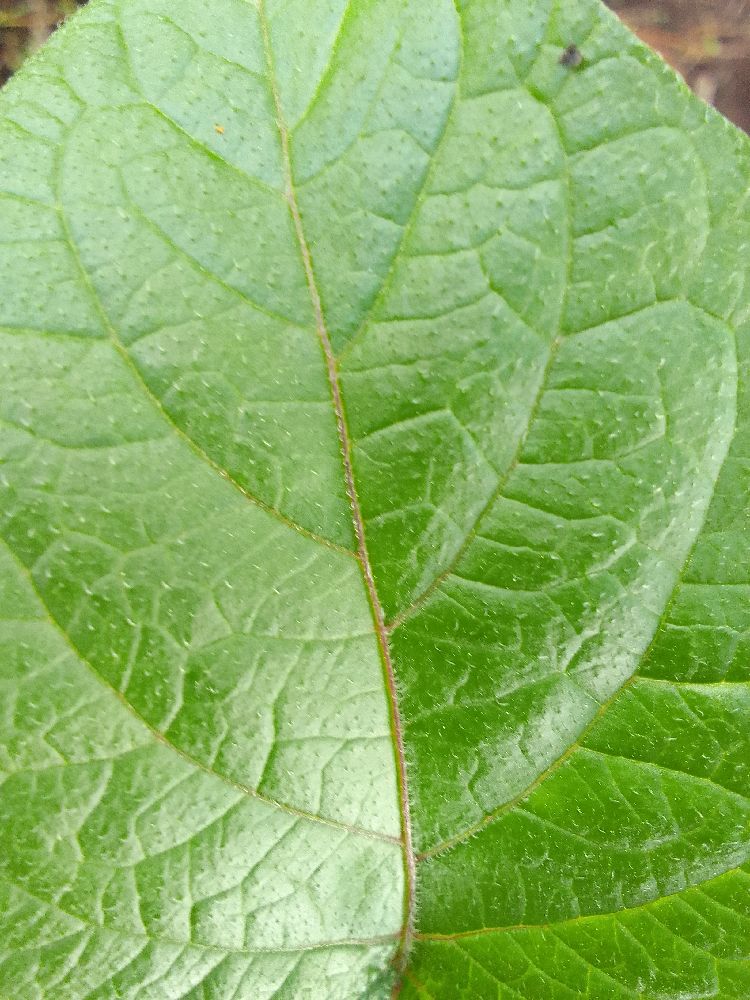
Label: Healthy